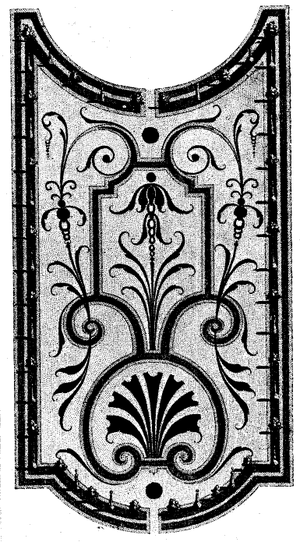
Havekunstens historie / Frankrig
Fransk parterrehave fra omkring år 1700
Fransk parterrehave fra omkring år 1700
Ved behandling af havekunstens historie kan man følge to retninger, den